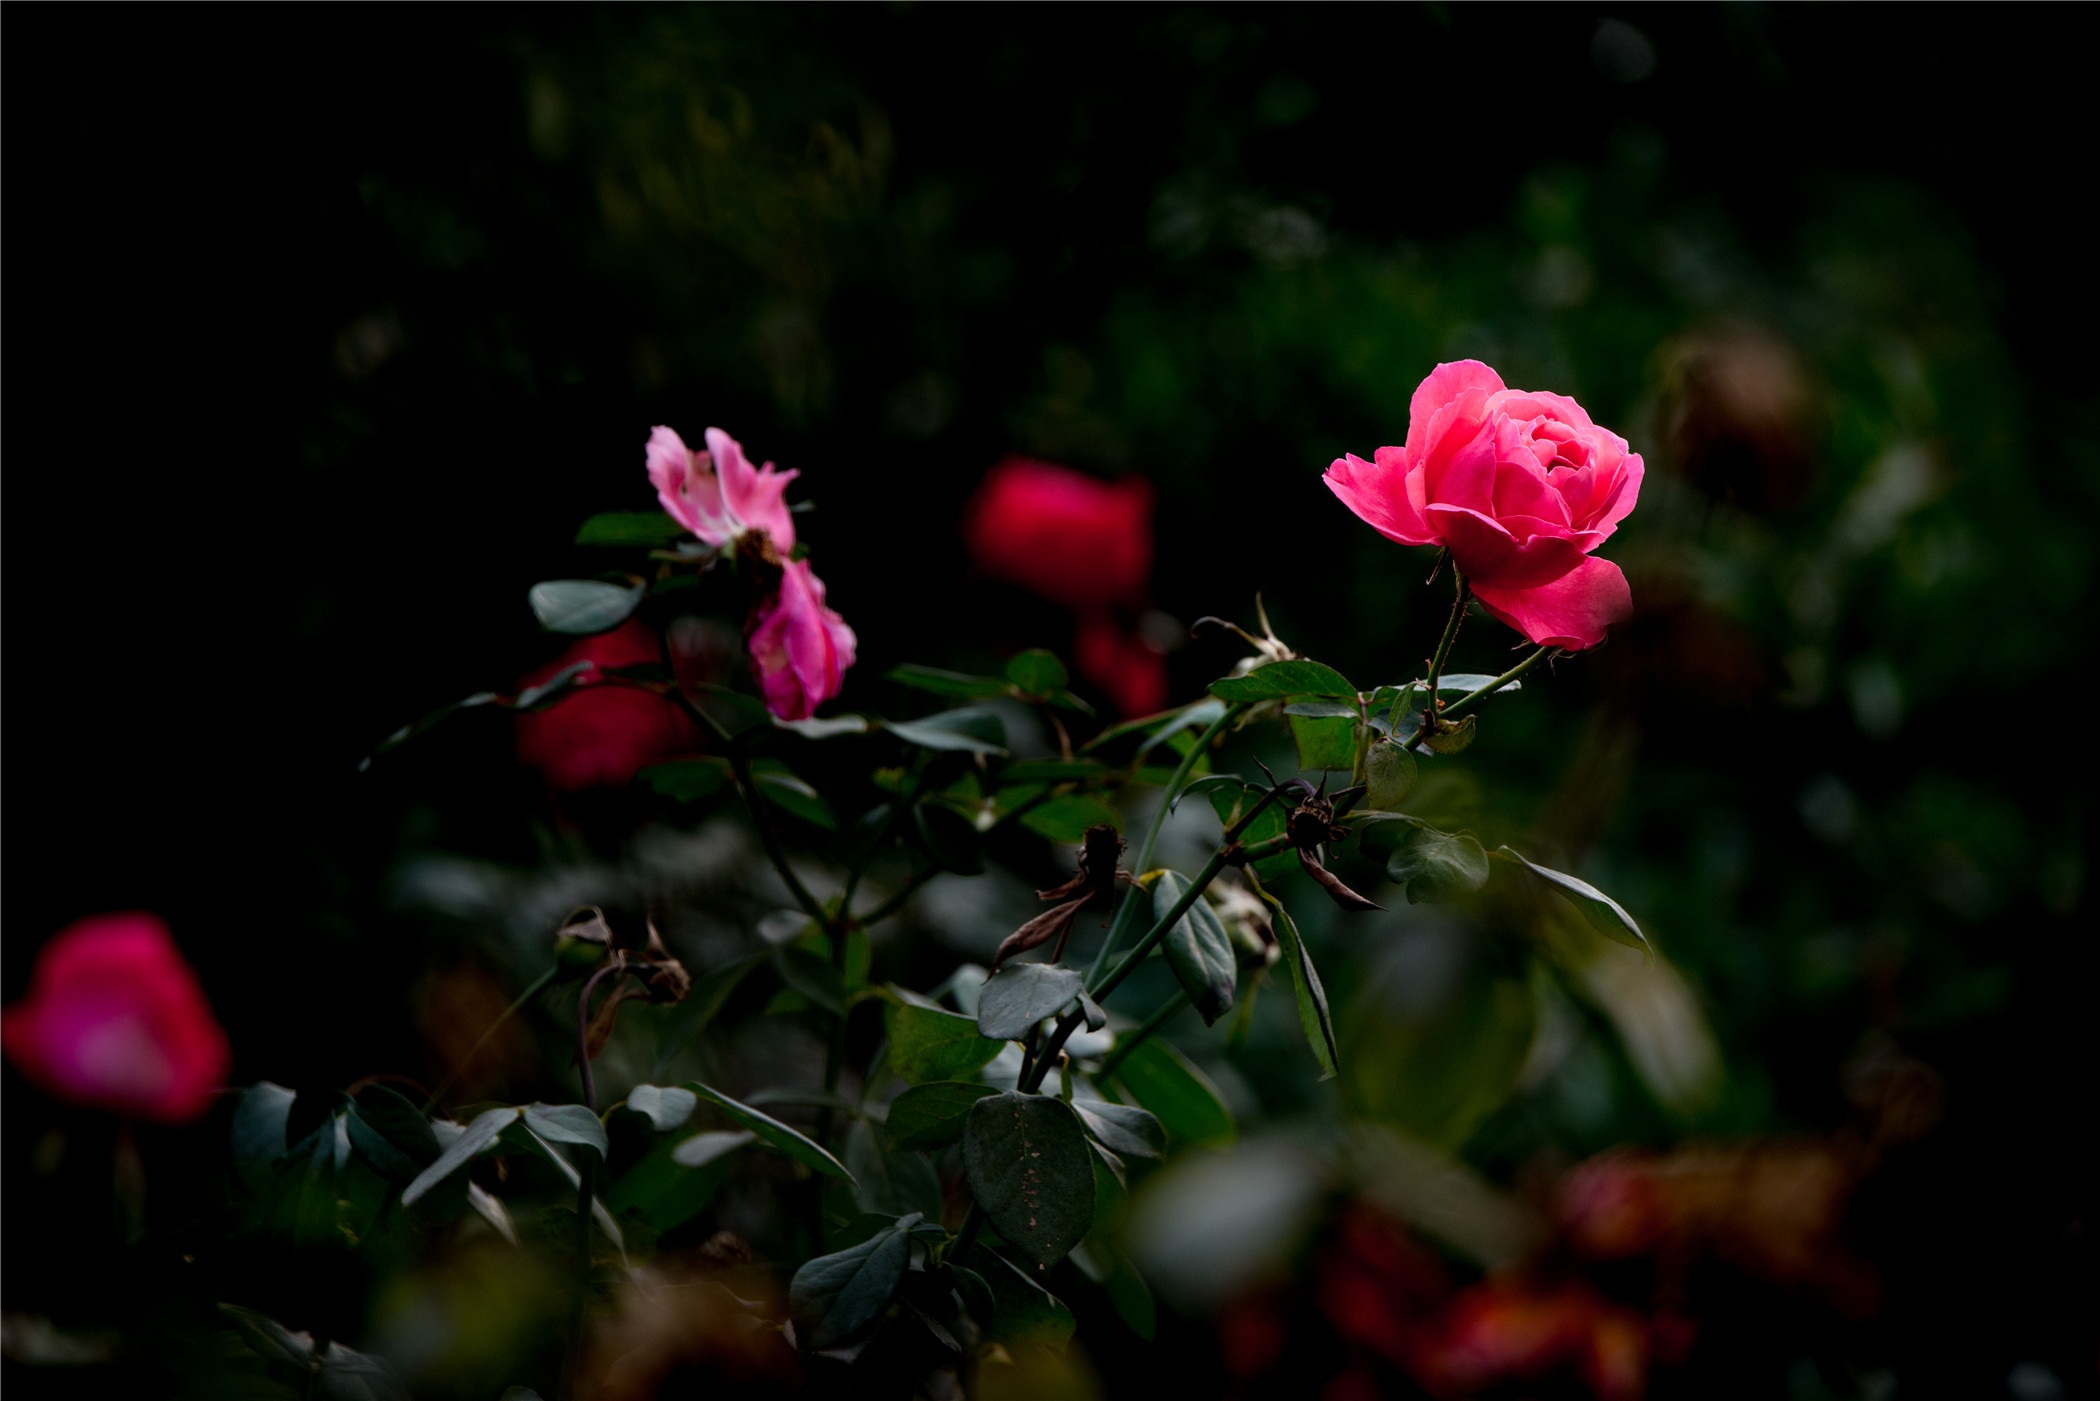
nature, blossom, plant, leaf, flower, petal, dark, rose, red, botany, garden, flora, shrub, beauty, macro photography, flowering plant, garden roses, rose family, land plant